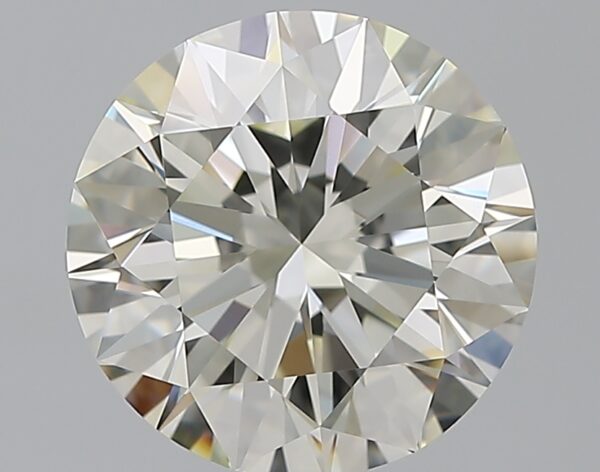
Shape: round
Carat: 3.78
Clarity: VVS1
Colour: K
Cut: EX
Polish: EX
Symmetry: EX
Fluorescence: N
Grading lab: GIA
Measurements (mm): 9.88 x 9.95 x 6.21